Jean Maréchal

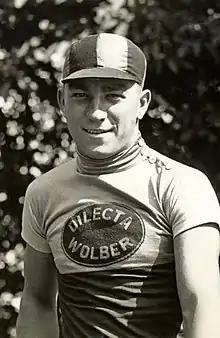

Jean Maréchal (27 February 1910 – 23 December 1993) was a French racing cyclist, who was professional from 1929 to 1947. He rode in the 1931 Tour de France. He also won the 1930 Paris–Tours.